Geneva Point Center

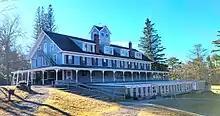
Winnipesaukee Inn 2024

The first commercial use of the property by Dr. Greene was as the "Roxmont Poultry Farm". At its peak, the farm produced 120,000 chickens and ducks annually. He purchased the steamer "Roxmont" to transport the poultry to many destinations on the lake. In 1907, Geneva Point was modified to attract the many summer visitors that were increasingly frequenting the lake. Tourism had been growing steadily since two rail spurs were added to the lake. The first was added by the Boston, Concord & Montreal Railroad, to Laconia's Weirs beach in 1849. That train station was relocated in 1859, and expanded in 1893. The second line was added in the 1880s, to Alton, by the Boston & Maine Railroad. The B&M added a new, expanded Alton train station in 1907. The BC&M railroad was acquired by the B&M railroad in 1915. This conversion of Geneva Point to a tourist destination was co-managed by Alphonzo and Frank. The historic Winnipesaukee Inn was built at this time, possibly expanded from an existing structure identified as "the grand barn" or "the horse barn". The Inn construction may have started as early as 1896 but was opened to the public in 1907. The "Roxmont" was converted to a passenger steamer, to shuttle passengers between the train stations and the new Inn.